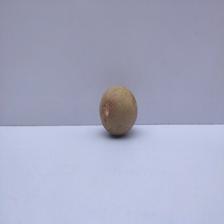
Size: Small